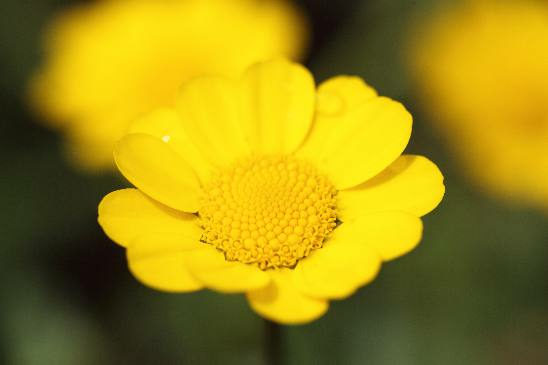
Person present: No